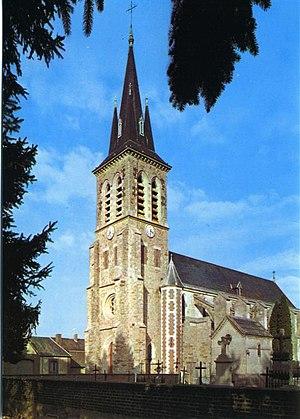
Eglise de notre dame de la sainte espérance de Mesnil Saint Loup